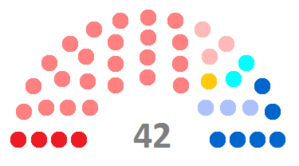
Répartition des sièges au conseil départemental de la Haute-Vienne
Le conseil départemental de la Haute-Vienne est l'assemblée délibérante du département français de la Haute-Vienne, collectivité territoriale décentralisée. Son siège se trouve à Limoges, dans l'ancienne caserne de la Visitation, rue François Chénieux.
Les élections départementales ont lieu les 22 et 29 mars 2015 afin de renouveler les 42 sièges du conseil départemental de la Haute-Vienne.